Uncle Shelby's ABZ Book

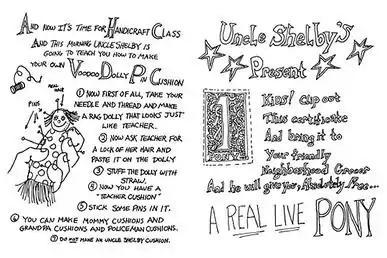

Uncle Shelby's ABZ Book is a satirical alphabet book by Shel Silverstein. First published in 1961, it is sometimes described as "subversive". The cover on some editions of the book read "A primer for adults only" while other editions read "A primer for tender young minds" instead.